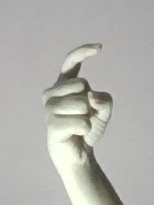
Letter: ra